Paul Chater

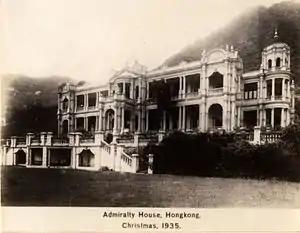
Angled view of a large 2-storey building in Indian style architecture

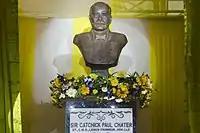
Bust of Catchick Paul Chater at La Martiniere Boys School, Kolkata

Chater died in 1926, and bequeathed Marble Hall and its entire contents, including his unique collection of porcelain and paintings, to Hong Kong. The remainder of his estate went to the Armenian Church of the Holy Nazareth in Calcutta, which runs a home for Armenian elderly, named The Sir Catchick Paul Chater Home. He was interred at the Hong Kong Cemetery.